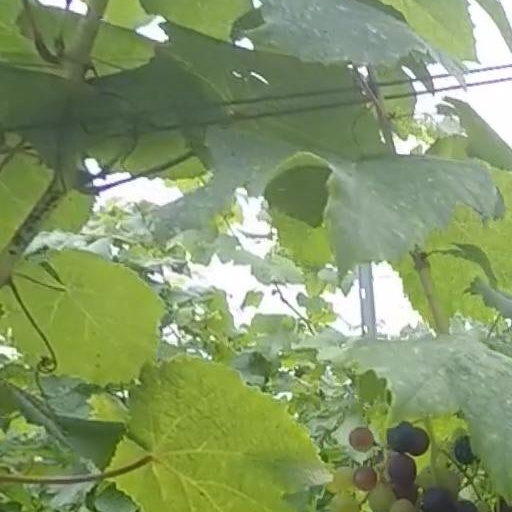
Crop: grape